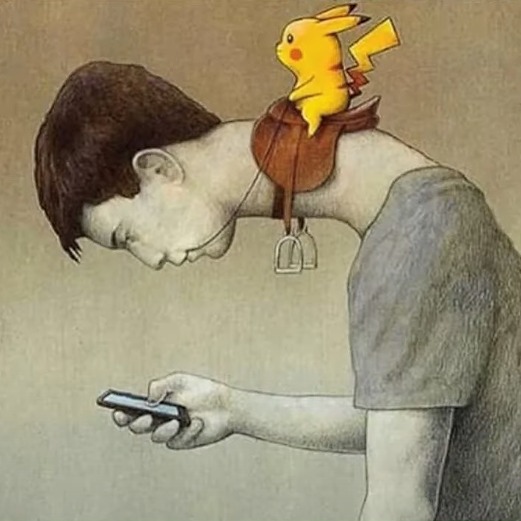
미적 점수 (1~10점): 1